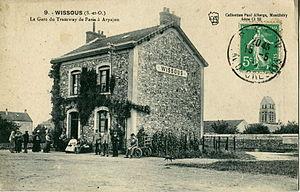
Carte postale ancienne éditée par Paul Allorge à Montlhéry, n° 9, mention Série Cl 23
Wissous est une commune française située à environ quatorze kilomètres au sud-ouest de Paris dans le département de l'Essonne en région Île-de-France. La commune se situe à la frontière avec les Hauts-de-Seine et le Val-de-Marne.
L'Arpajonnais était un chemin de fer secondaire sur route reliant Paris à Arpajon, mis en service en 1893-1894 et supprimé en 1937. Il assurait par emprunt des voies des tramways urbains la desserte des halles de Paris.